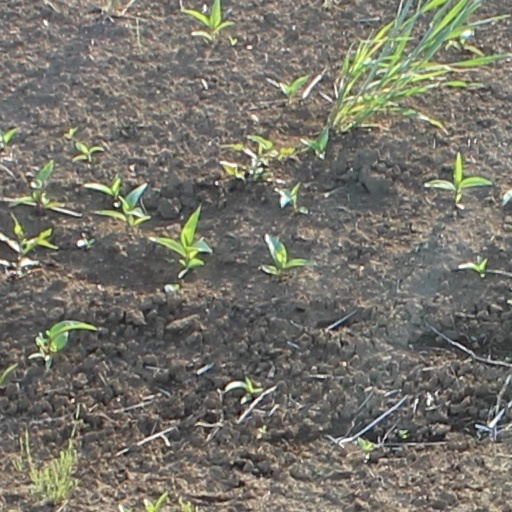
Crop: wheat